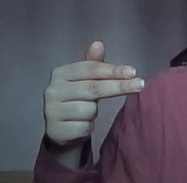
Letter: ghain